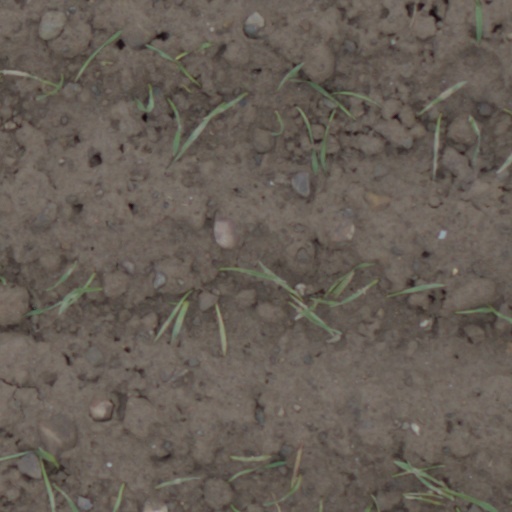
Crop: wheat